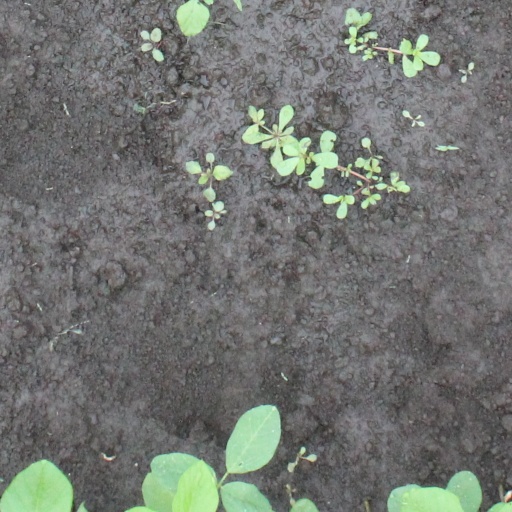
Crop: soybean